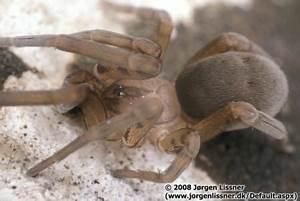
spider